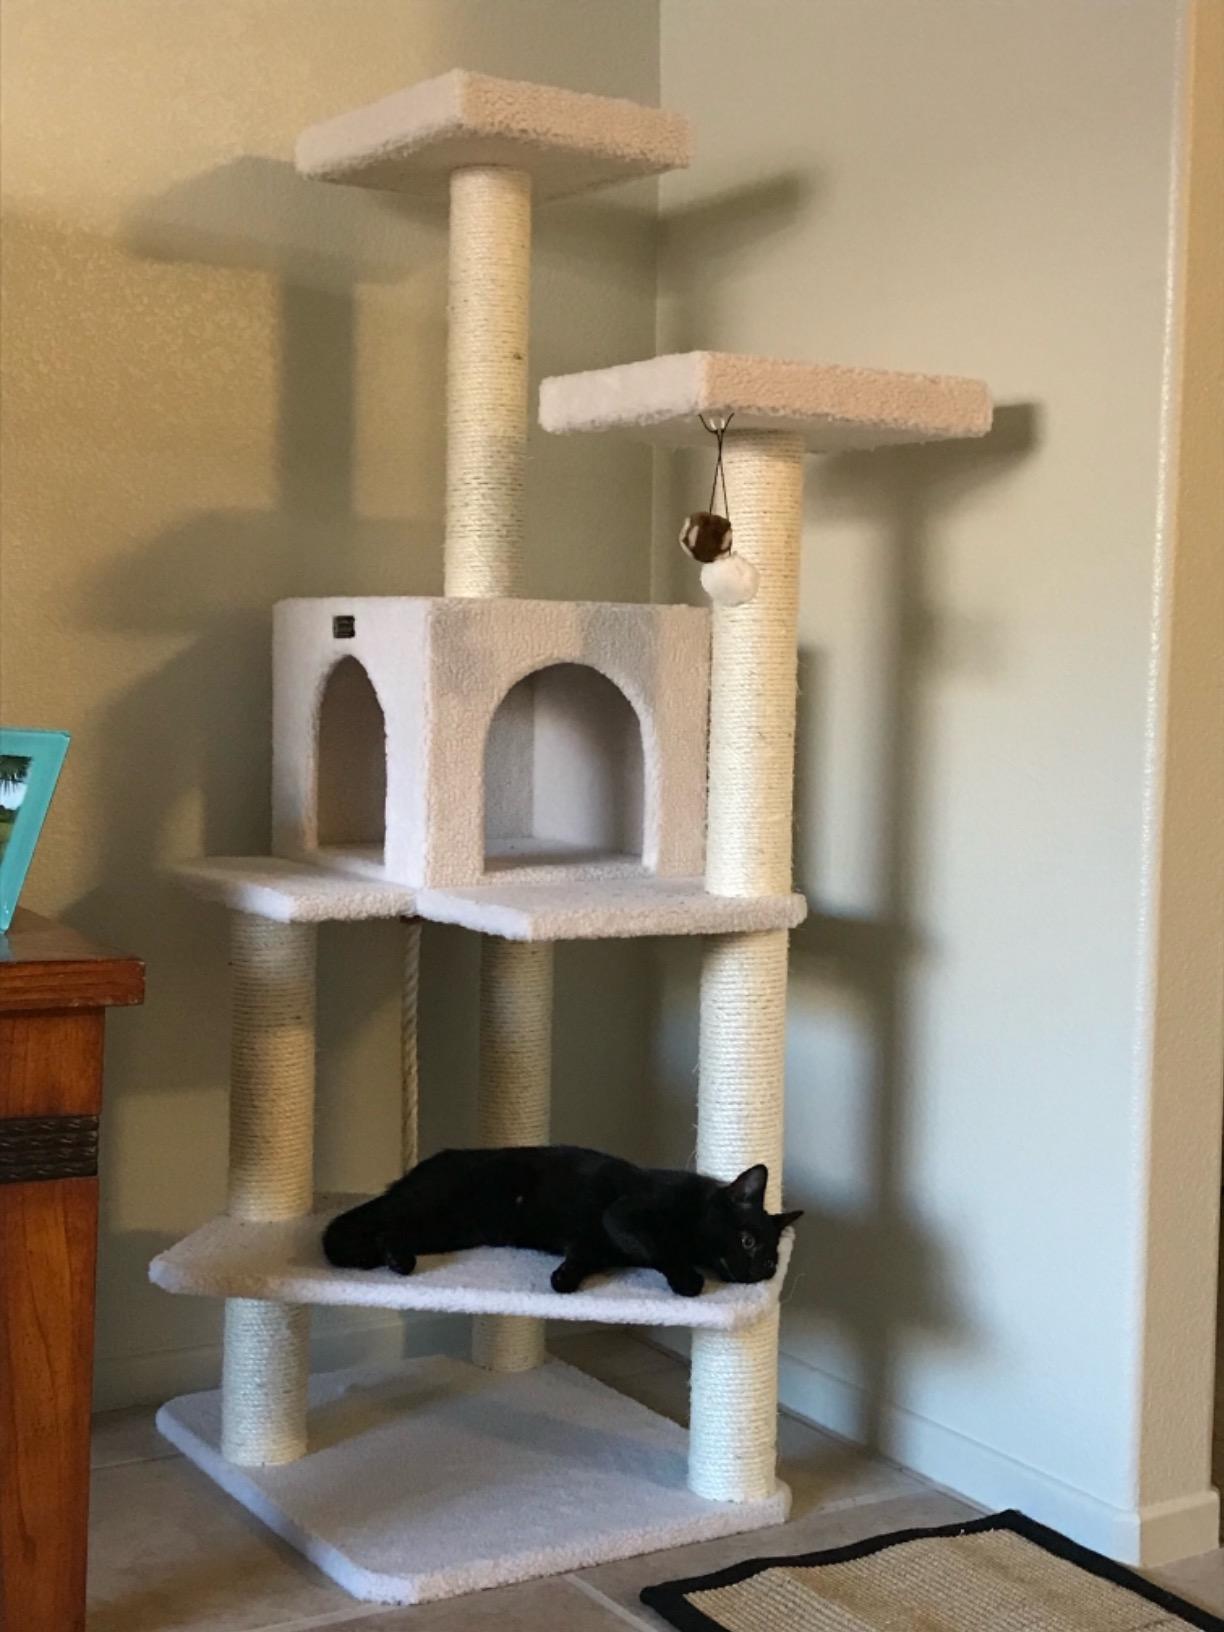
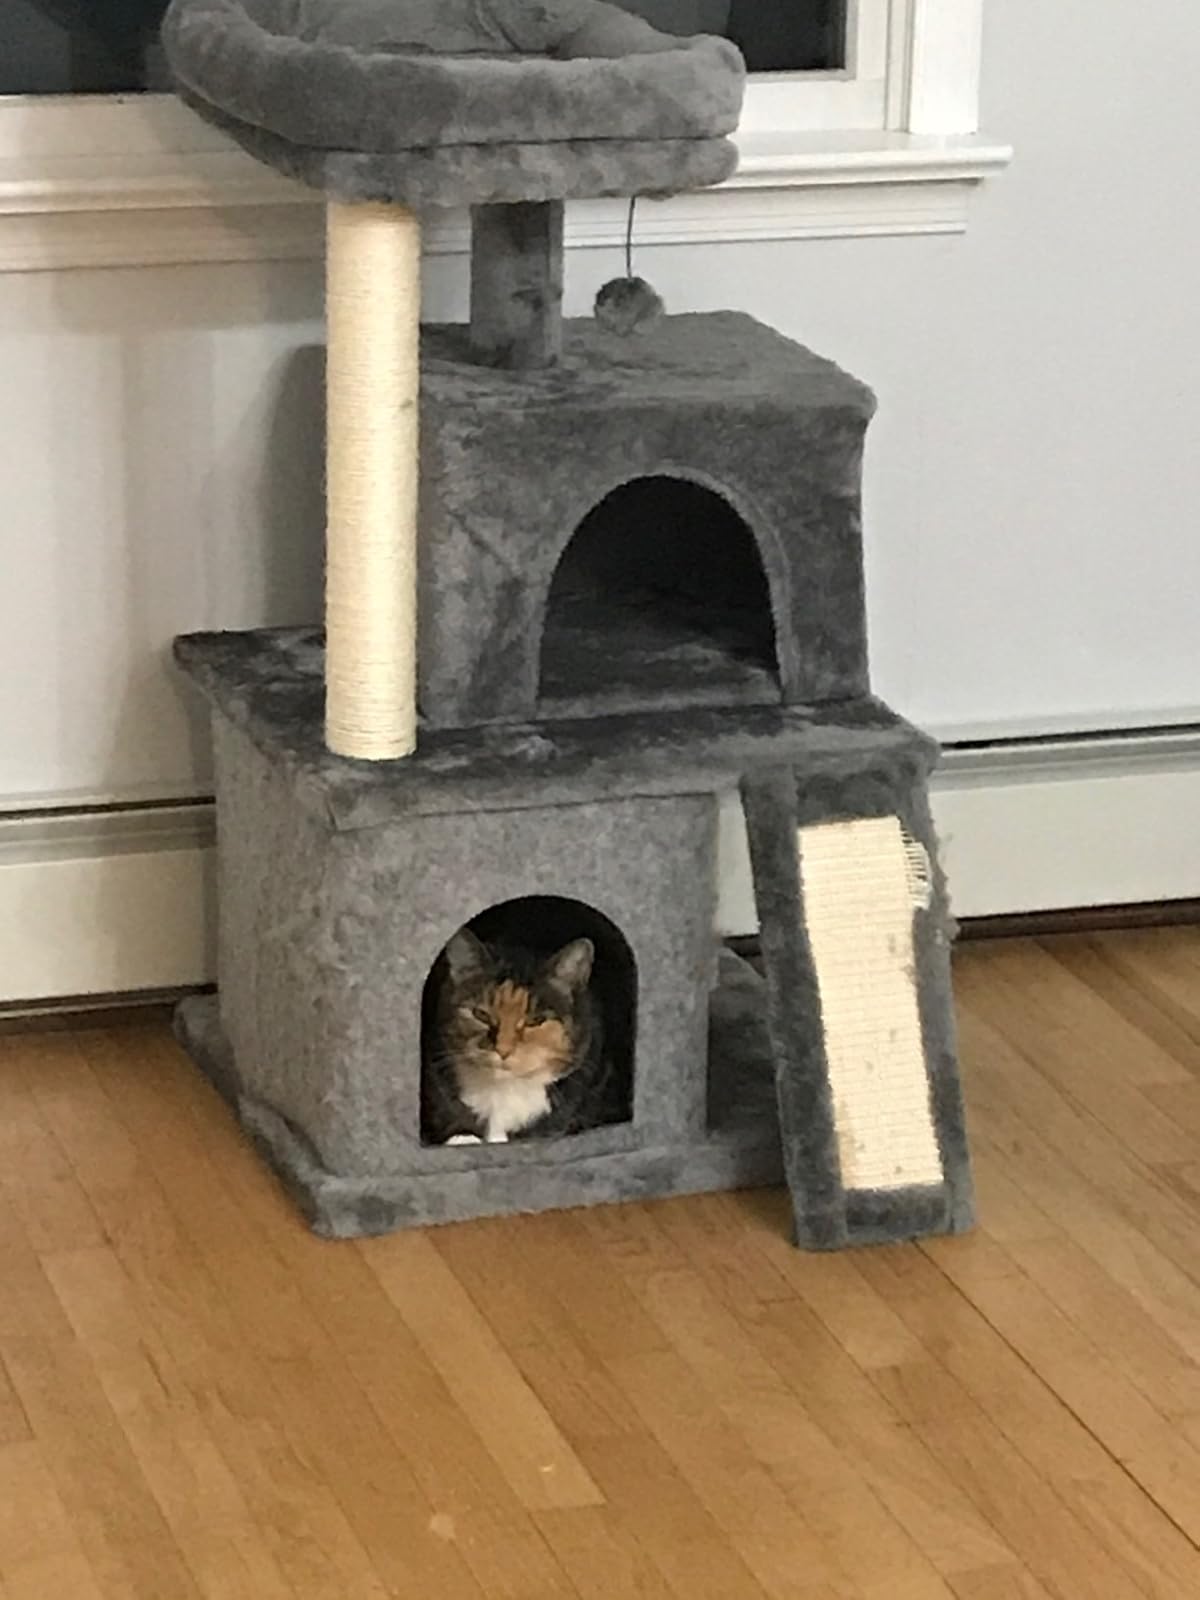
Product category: items_cat tree
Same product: no